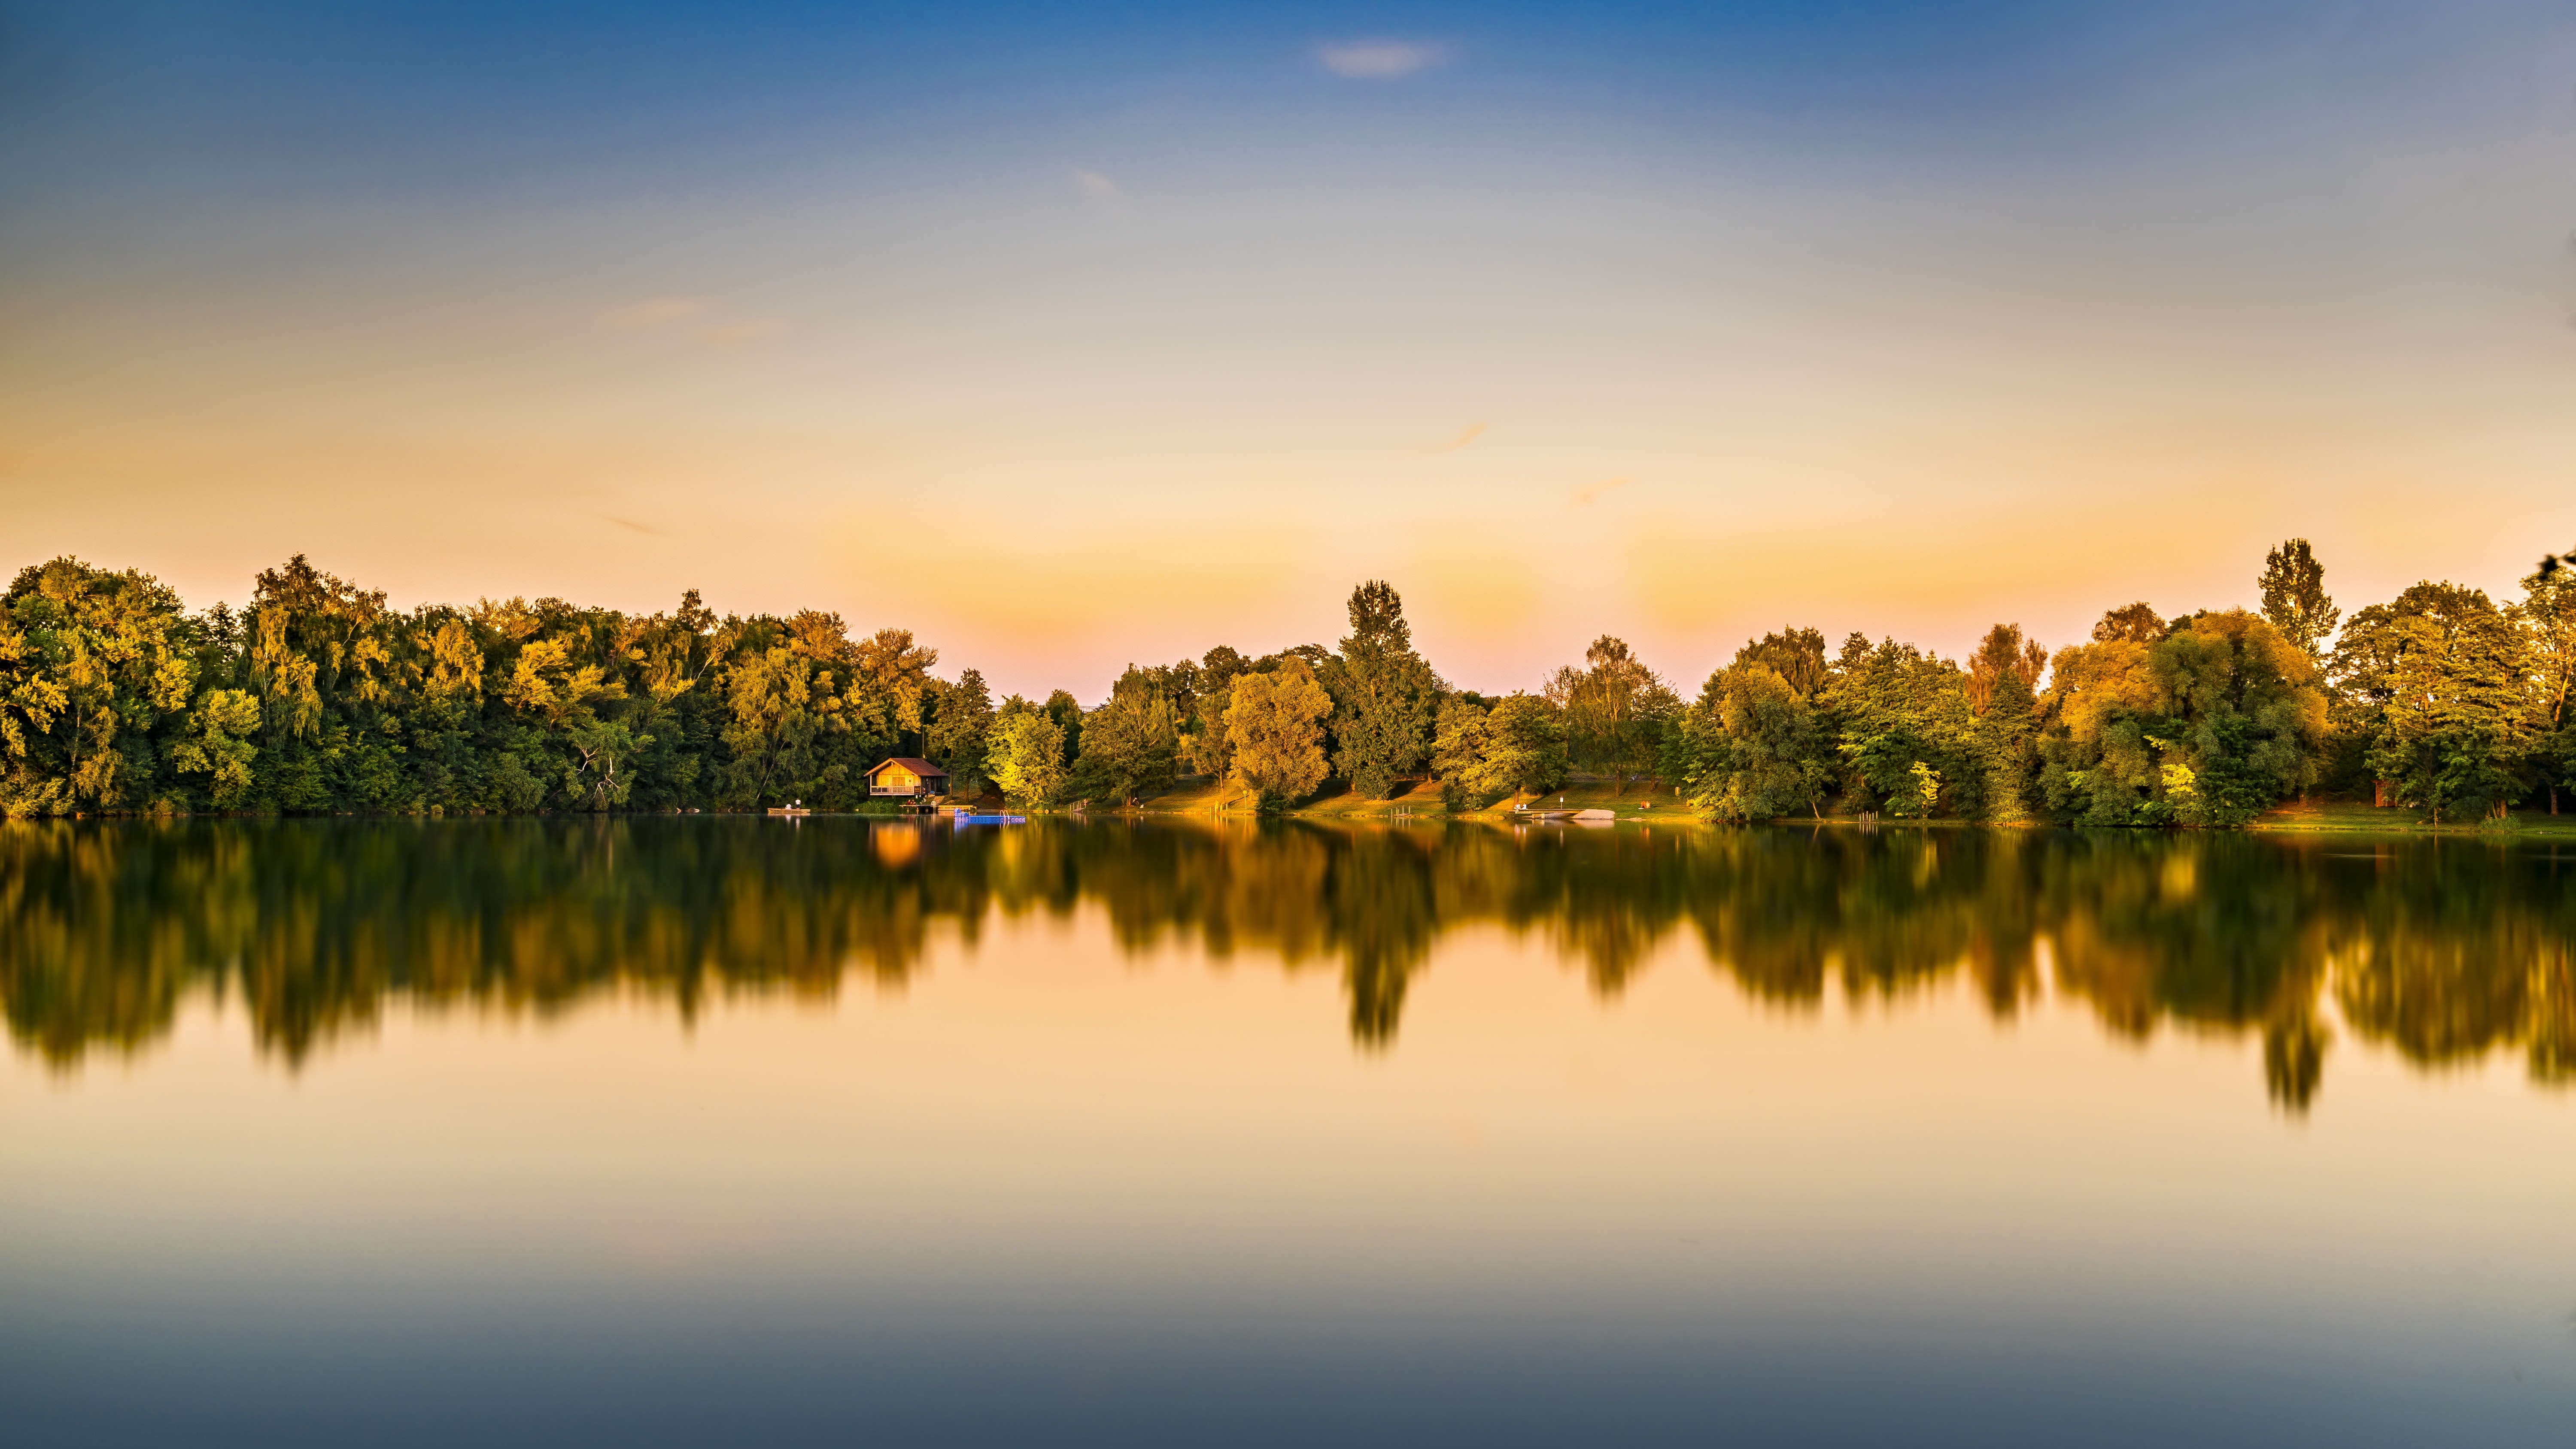
sky, nature, reflection, natural landscape, water, lake, morning, water resources, sunrise, river, cloud, tree, horizon, atmospheric phenomenon, evening, reservoir, bank, sunset, landscape, calm, dawn, sunlight, waterway, pond, dusk, sea, mountain, loch, hill, city